Endre Skjørestad

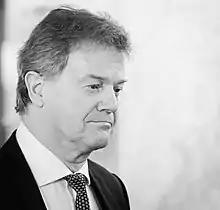
Endre Skjørestad

Endre Skjørestad (born 2 May 1953) is a Norwegian lawyer and politician for the Centre Party. He is Chair of the railway company Flytoget since 2003. He is also Chair of Nofima, deputy chair of the Financial Supervisory Authority of Norway, a board member of Gassnova and a partner in the law firm Haver. Skjørestad served as a deputy representative to the Norwegian Parliament during the terms 1993–1997, 1997–2001 and 2001–2005.